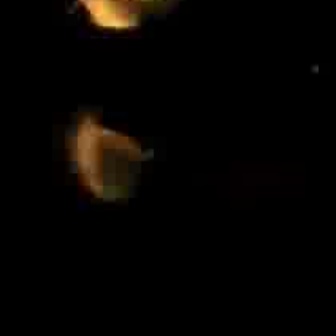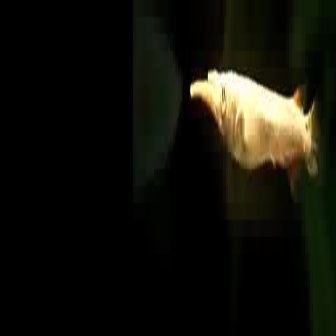
  Please identify the target specified by the bounding box [61,110,154,203] in the first image and locate it in the second image. Return the coordinates in [x_min,y_min,x_max,y_max] format.
Answer: [188,61,323,196]